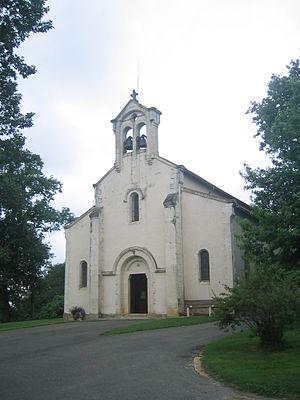
Église Saint-Martin de Miramont
Églises possédant un clocher-mur, ou clocher à peigne, clocher-arcade ou campenard.
Miramont-Sensacq est une commune du Sud-Ouest de la France, située dans le département des Landes.
Le département français des Landes compte 438 églises pour un total de 331 communes, soit une moyenne de 1,32 église par commune. La commune de Parleboscq, née de la réunion de sept paroisses, compte à elle seule sept églises.